Joackim Olsen Solberg

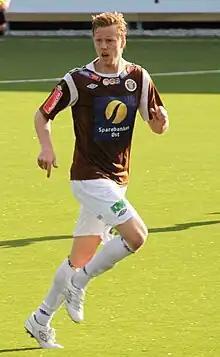
Mjøndalen (Norway) player in match against IK Start. May 20, 2012.

Joackim Andreas Olsen Solberg (born 11 April 1989) is a Norwegian footballer who plays as a defender for Mjøndalen .